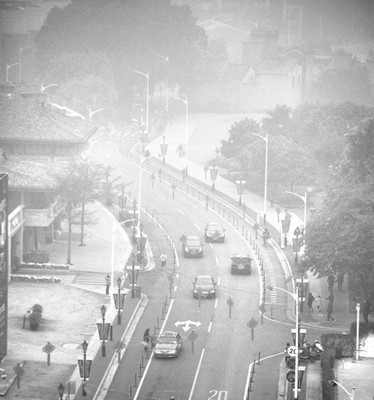
Weather: foggy or hazy